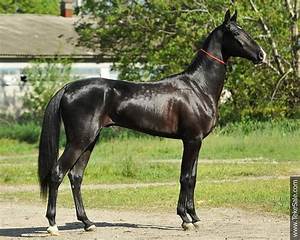
Label: horse